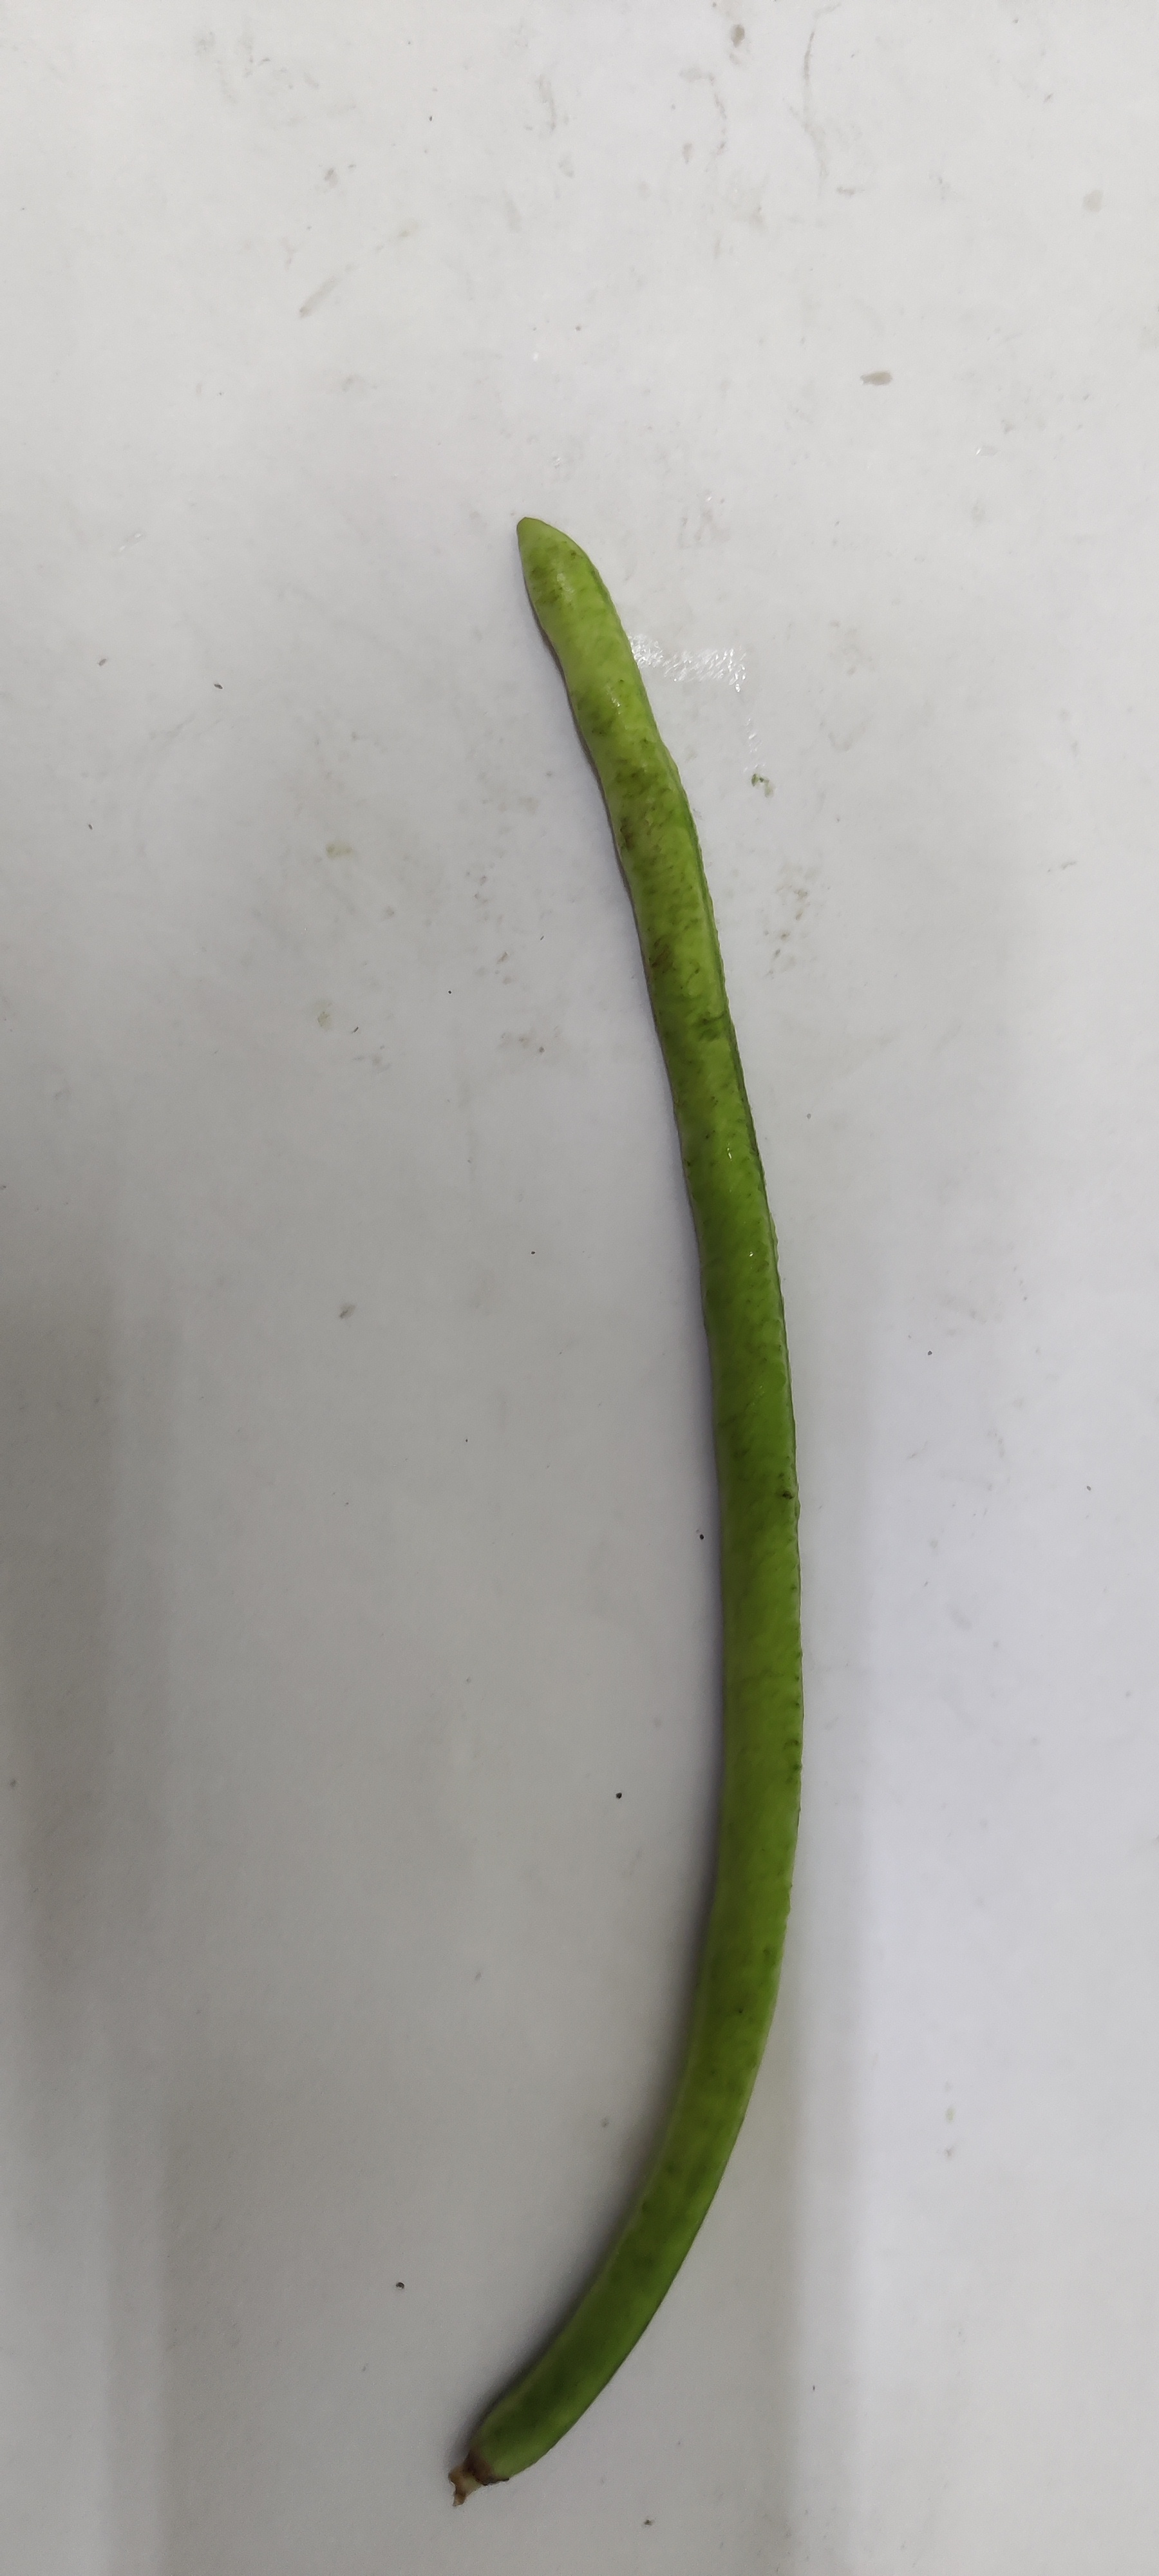
Crop: Cowpea
Condition: Fresh